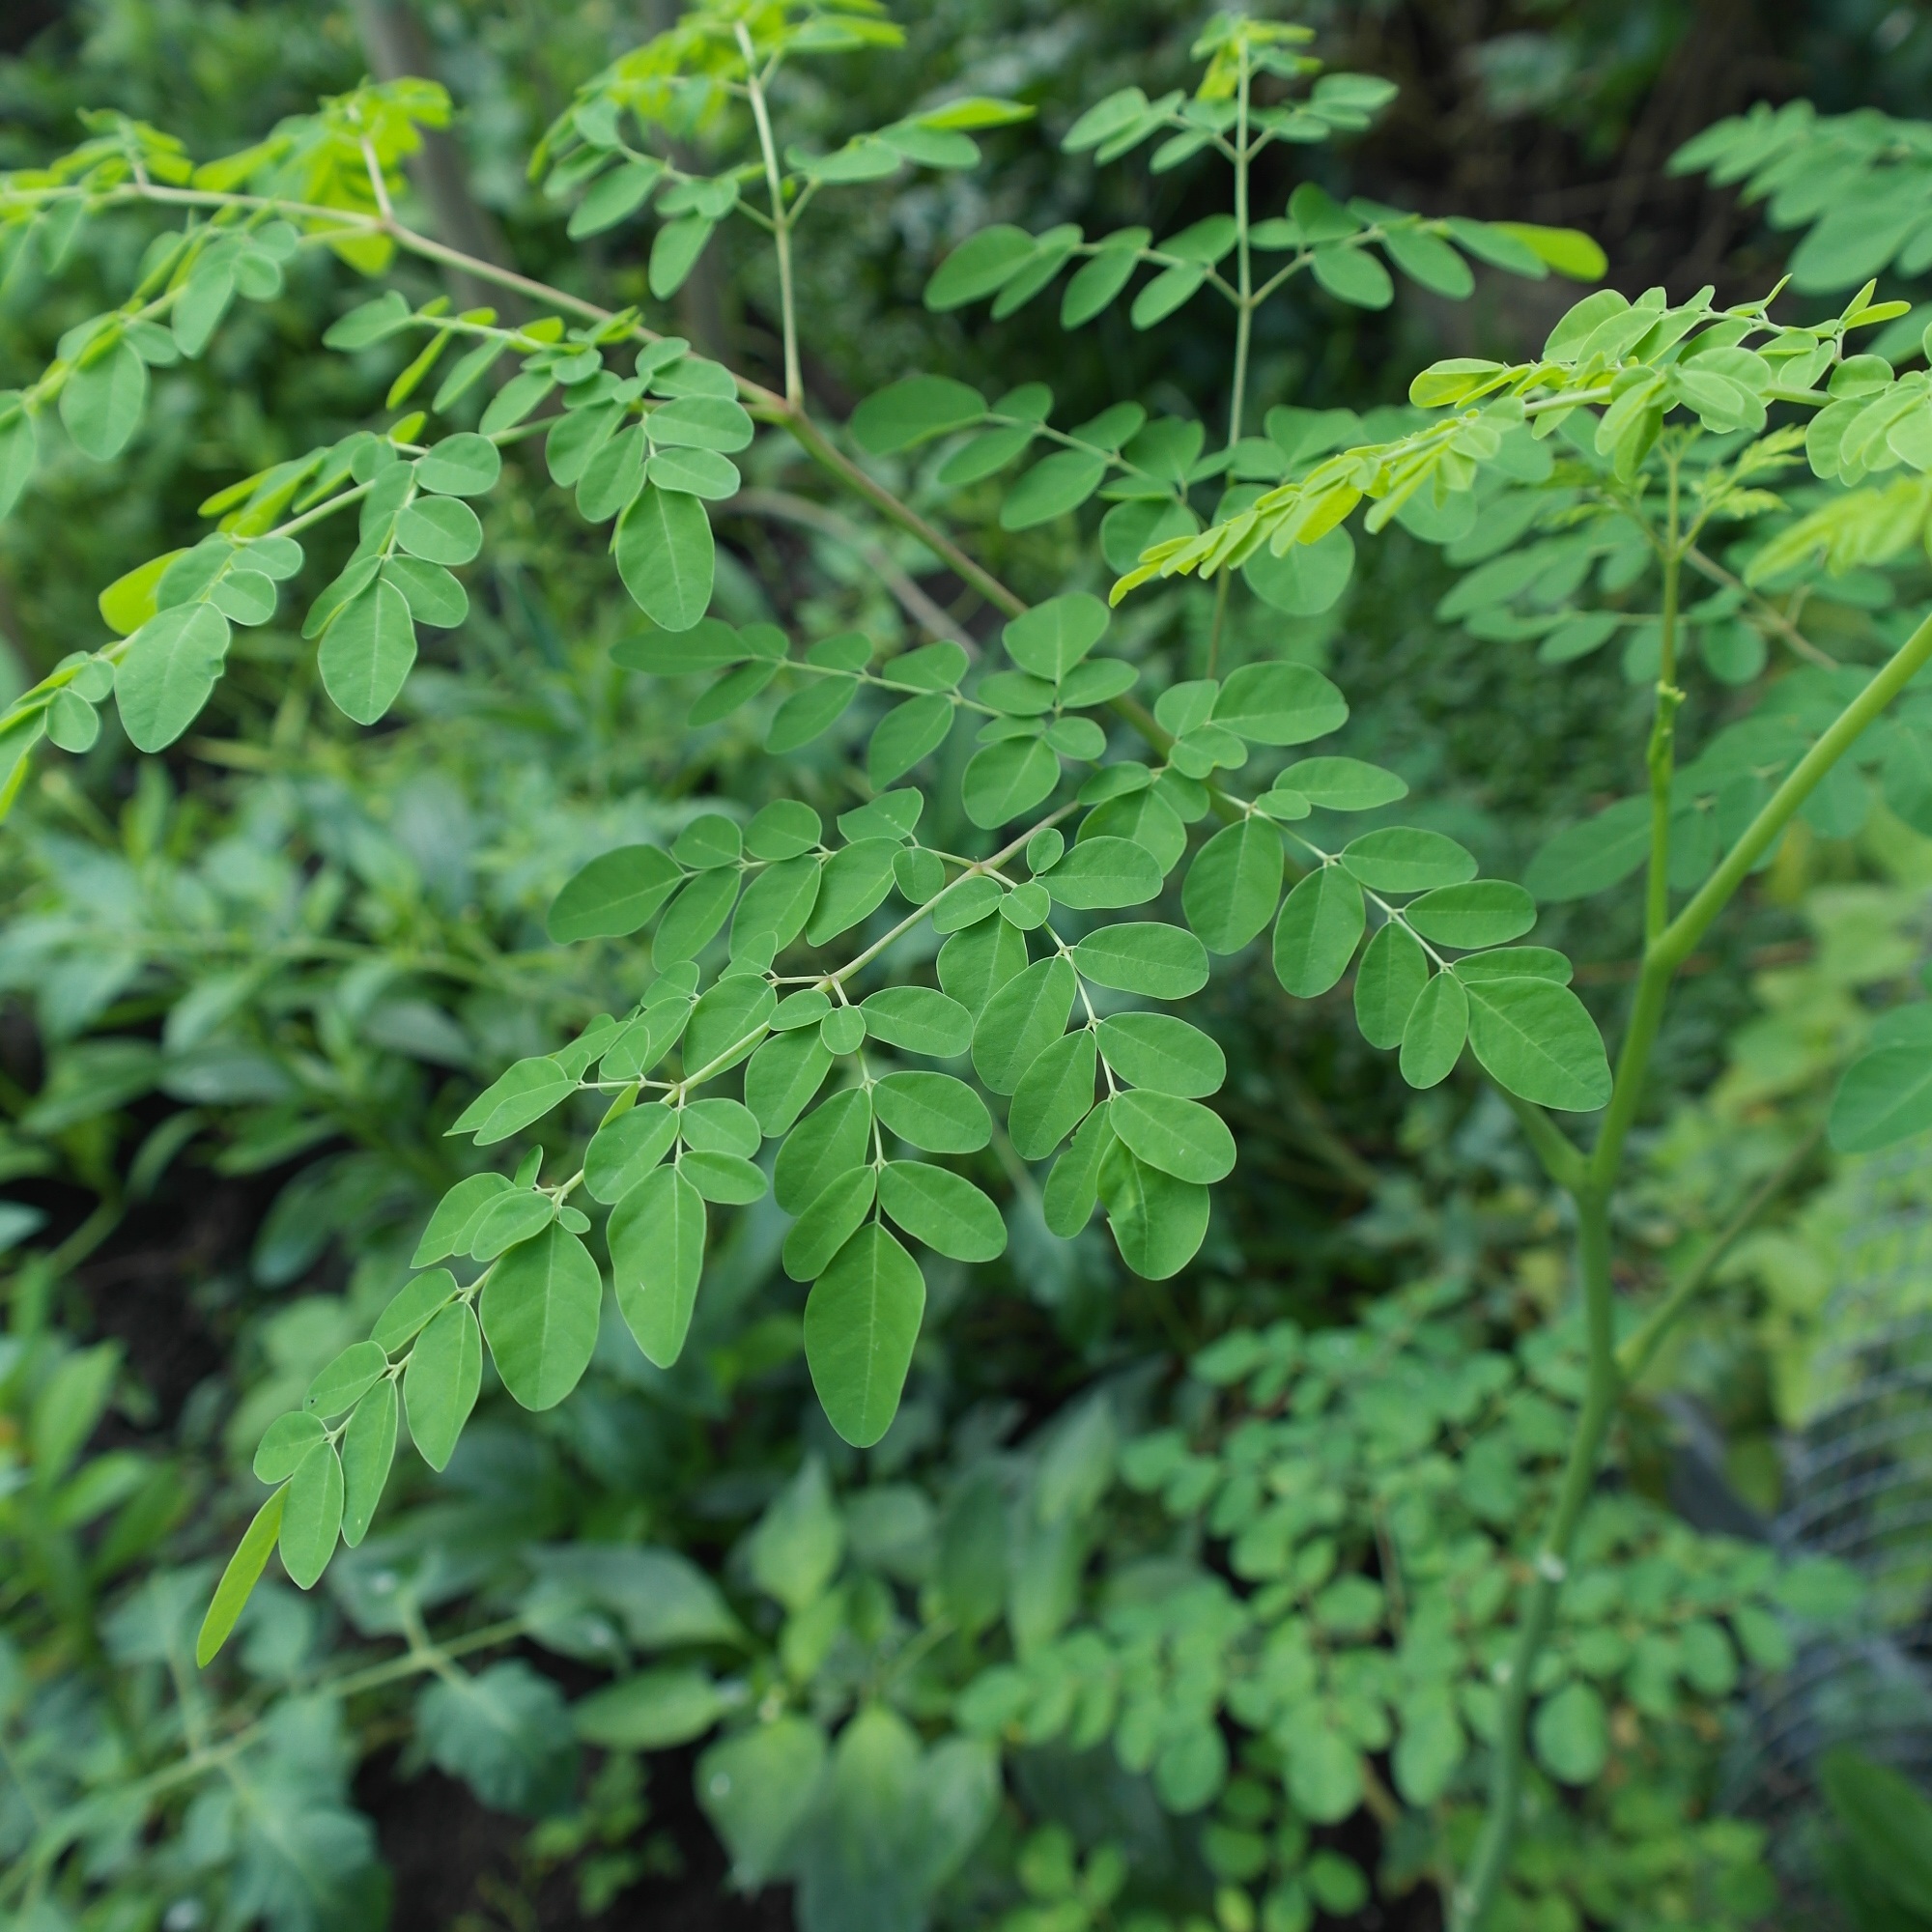
tree, branch, plant, texture, leaf, flower, food, green, herb, produce, tropical, natural, healthy, shrub, branches, antioxidants, deciduous, moringa, organic, flowering plant, superfood, oleifera, woody plant, land plant, moringa oleifera